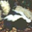
Label: skunk